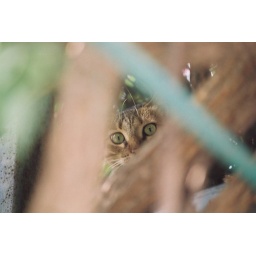
a cat in the wall of Tai O, HK